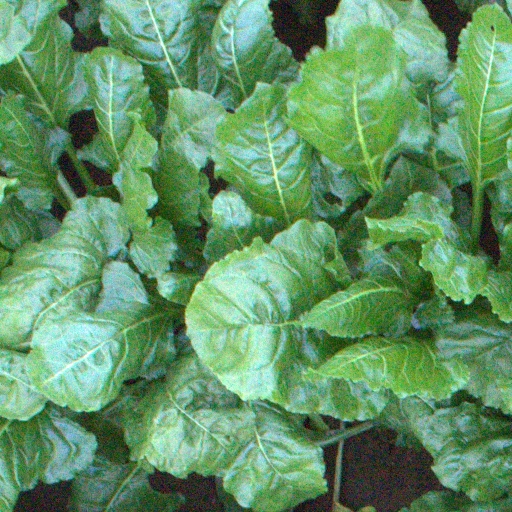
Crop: sugar beet